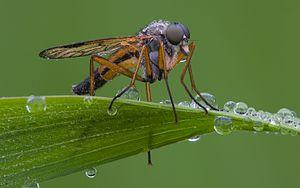
Rhagio scolopaceus, une mouche de la famille des Rhagionidae.